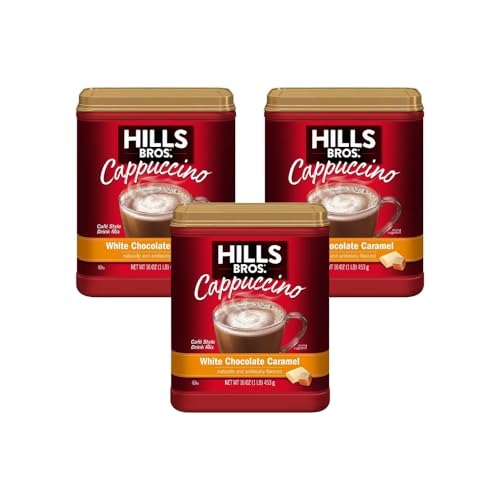
Item Name: Hills Bros Instant White Chocolate Caramel Decadent Cappuccino 16 Ounce (Pack of 3)
Bullet Point 1: INSTANT CAPPUCCINO – When you’re in the mood for a cappuccino without the guilt, look no further than Hills Bros. instant cappuccino.
Bullet Point 2: RICH COFFEEHOUSE FLAVOR - Treat yourself to delicious and rich, creamy coffeehouse cappuccino without having to leave the house. Just add hot water, mix, and cuddle up on the couch. Food Form: Powdered
Bullet Point 3: VERSATILE - Warm up with a frothy cup of cappuccino, chill with an ice-blended drink or stir things up by adding cappuccino drink mix to your coffee instead of cream and sugar
Bullet Point 4: A BRAND TO TRUST - Hills Bros. was created over 137 years ago with a commitment to quality. We've been delighting customers ever since with innovative roasting methods, delicious blends and more
Product Description: In the mood for a delicious and decadent treat but don’t want to leave the house or wait in long lines at a coffee shop? Look no further than Hills Bros. instant cappuccino. Our white chocolate caramel instant cappuccino mix is frothy and decadent, like dessert. It has a sweet white chocolate flavor with milk caramel. Just add water! It’s a versatile mix, too, and can create a warm, frothy cup or a chilled, ice-blended cappuccino. You can even use this white chocolate caramel cappuccino mix instead of cream and sugar in your brewed coffee. It’s convenient and easy to use - treat yourself to delicious and rich, creamy coffee house cappuccino without having to leave the house! Hills Bros. Coffee was created over 137 years ago with an unwavering commitment to quality. We’ve been delighting customers ever since with our innovative roasting methods, delicious blends and much more. Our coffee is crafted without compromise.
Value: 48.0
Unit: Ounce

Price: 12.995